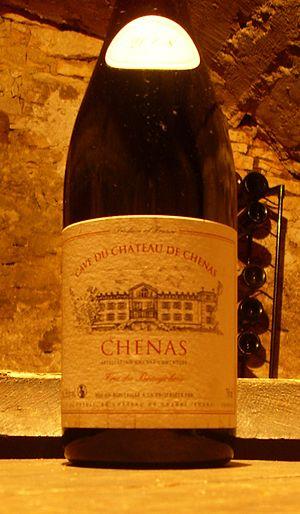
Bouteille de Chénas 2008
Chénas est une commune française, située dans le département du Rhône en région Auvergne-Rhône-Alpes. Les habitants de Chénas sont les Chénaillons.
Le chénas est un vin rouge français d'appellation d'origine contrôlée produit à cheval sur la limite entre les départements du Rhône et de Saône-et-Loire.